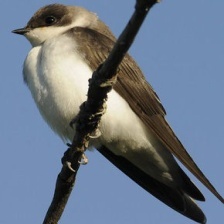
Species: TREE SWALLOW
Scientific name: TACHYCINETA BICOLOR